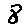
Label: 8